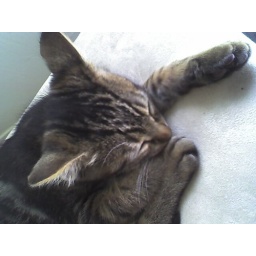
sleeping in the dining room